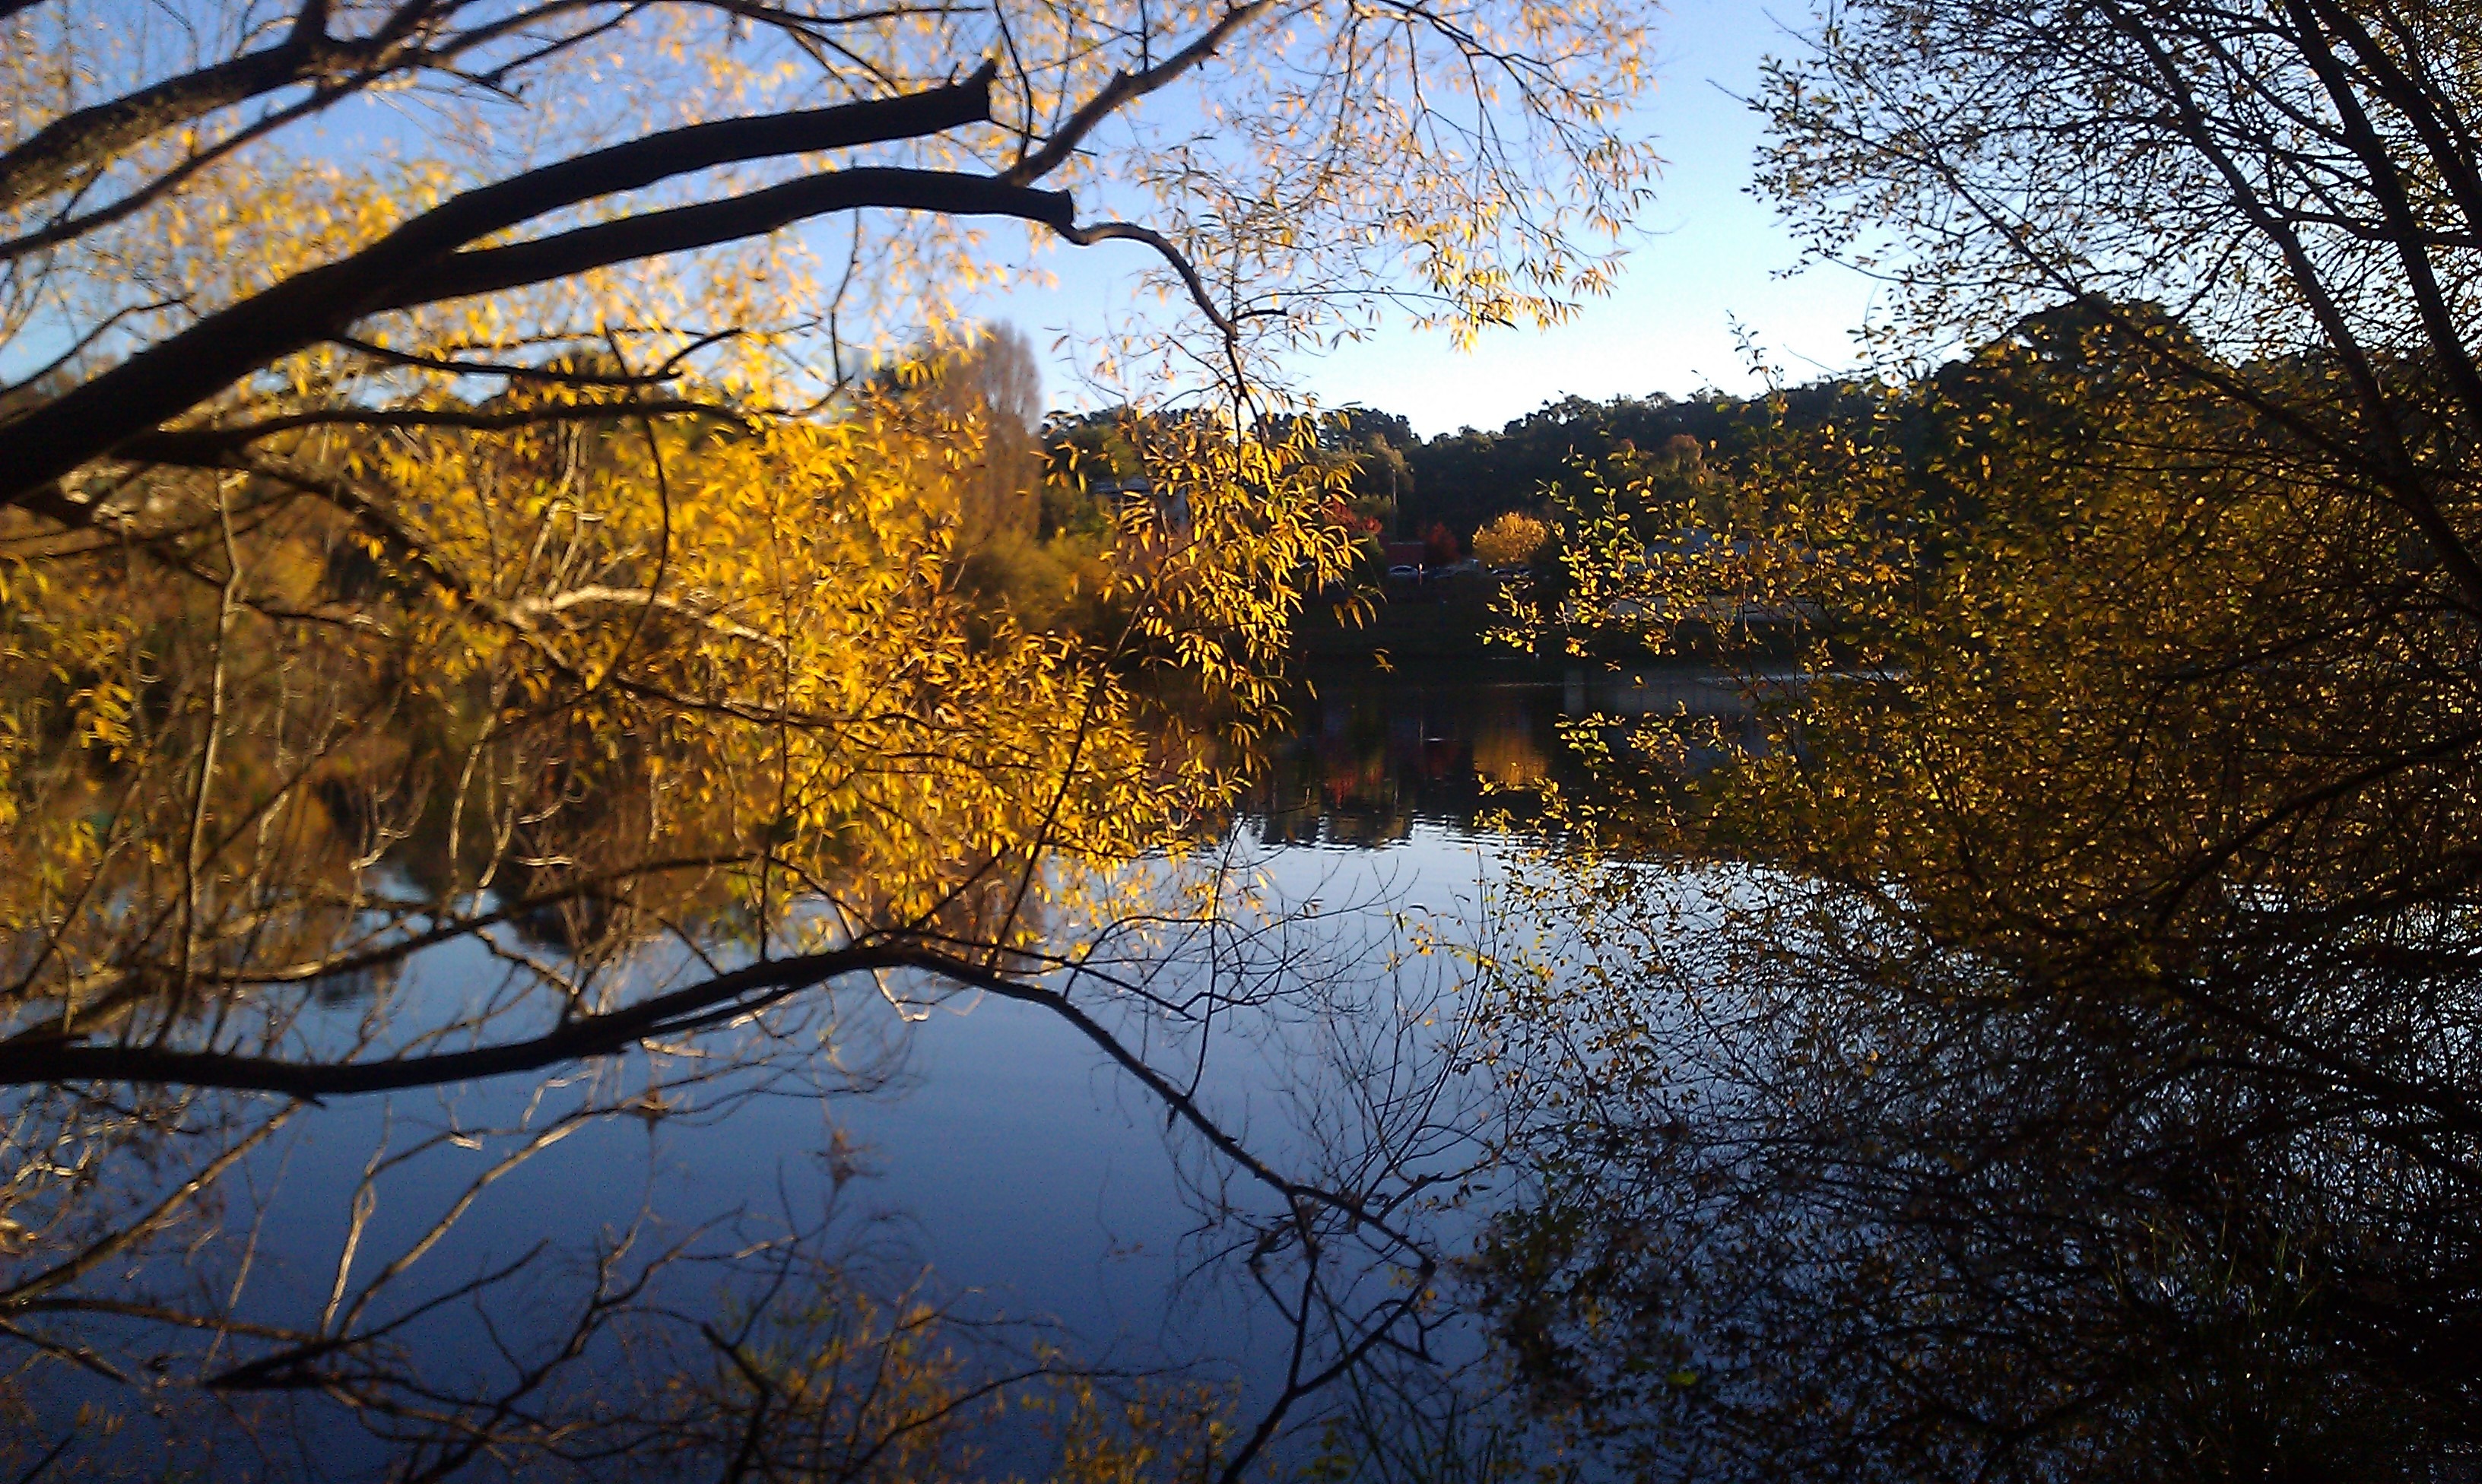
landscape, tree, water, nature, forest, outdoor, branch, winter, plant, sky, sunlight, morning, leaf, flower, lake, river, pond, environment, stream, evening, reflection, tranquil, autumn, scenery, romantic, season, trees, scene, woodland, woody plant